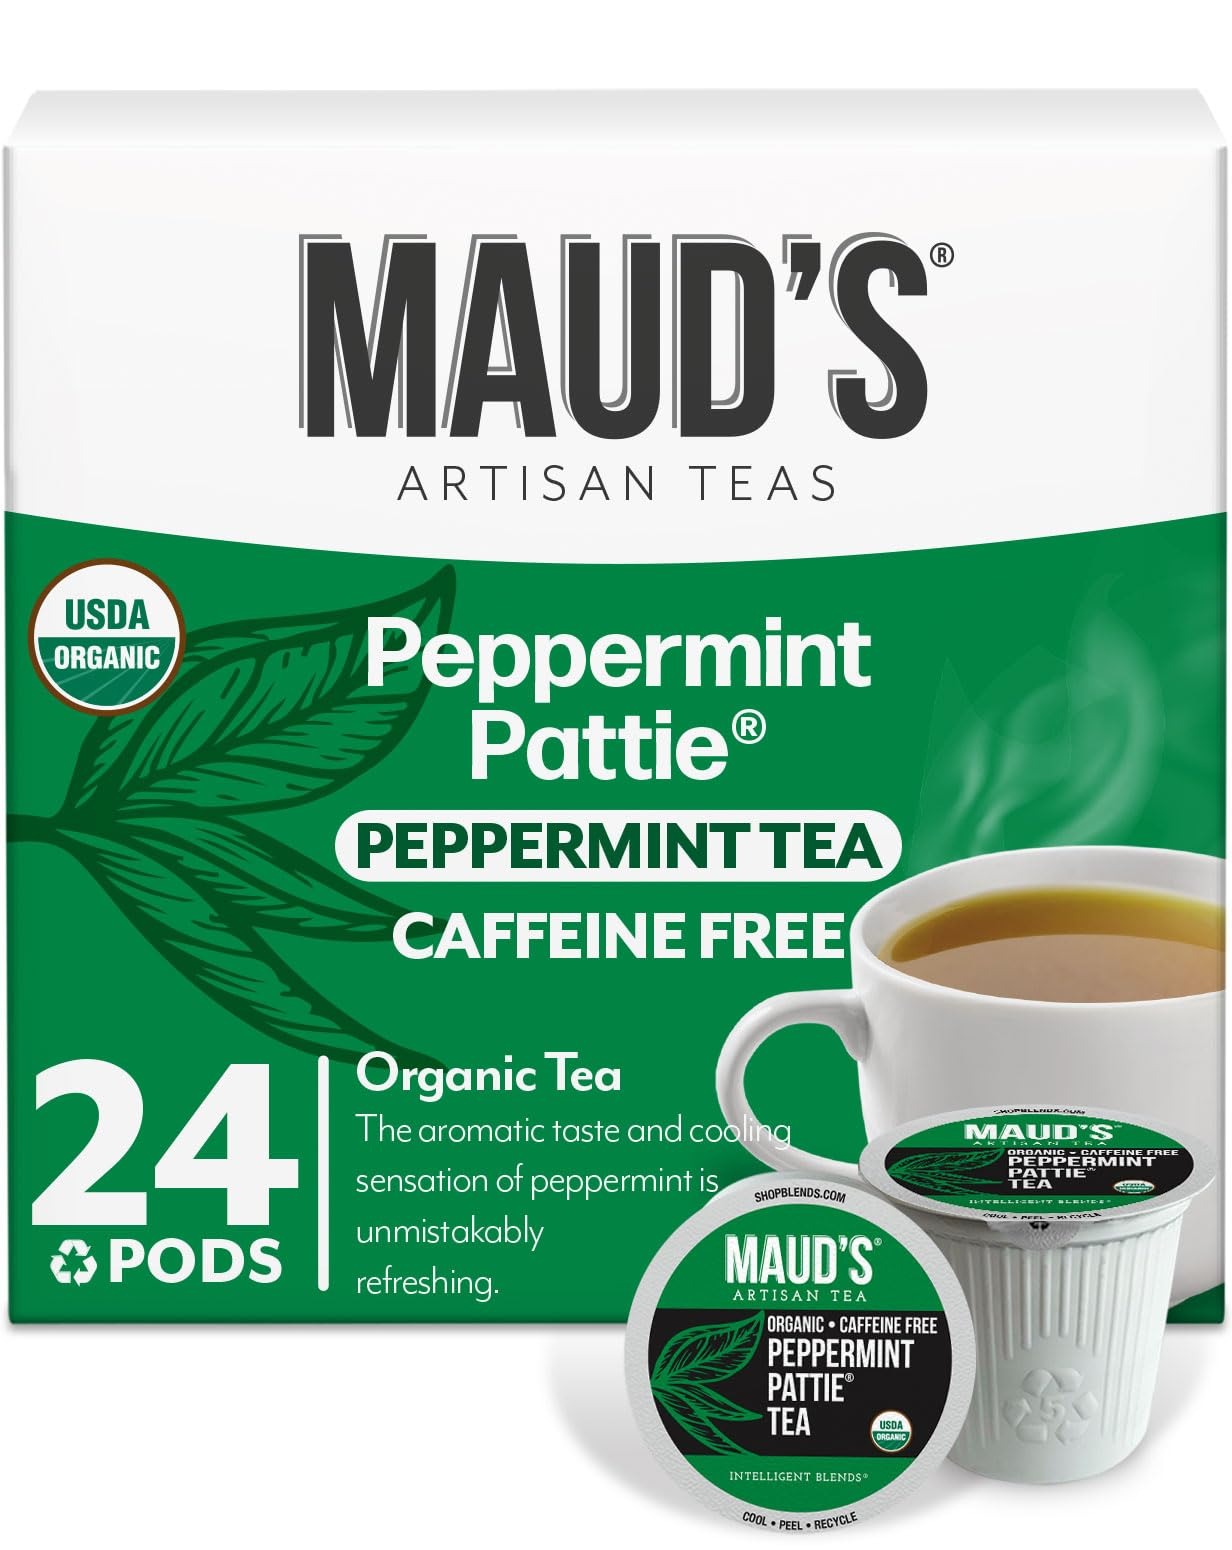
Item Name: Maud's Organic Peppermint Tea Pods, 24 ct, Recyclable Single Serve Pods – 100% Gourmet Blended Tea Leaves, Compatible with Keurig K Cups Maker
Bullet Point 1: [Organic Peppermint Tea]: Maud’s Organic “Peppermint” Tea delivers a refreshing, earthy experience with its naturally cooling sensation and aromatic, minty taste. This caffeine-free herbal blend offers a soothing and invigorating flavor, perfect for relaxation, aiding digestion, or enjoying a crisp, revitalizing moment anytime throughout your day.
Bullet Point 2: [Everyday Value]: Delivering premium, sustainably sourced and organic tea directly to your home. Cutting out the middlemen to provide cafe quality at affordable prices.
Bullet Point 3: [Quality in Every Cup]: Our peppermint tea ensures consistent, high-quality brews thanks to our use of sustainably sourced tea leaves. You'll savor the great taste, enticing aroma, and an absence of bitterness in every cup.
Bullet Point 4: [Effortless Convenience]: Maud’s tea pods are designed to be compatible with nearly all single-serve tea makers, ensuring convenient tea brewing and easy-peel lids for recycling ease.
Bullet Point 5: [Maud’s Legacy]: As a small, family-owned business, we treat our customers like family. If you're ever unsatisfied with our organic tea pods, we promise to make it right. Committed to sustainability, we make sure that every step we take in bringing you your favorite decaf green tea is thoughtful, ethical, and environmentally responsible, and produce our products in a solar-powered facility.
Product Description: Peppermint Tea leaves have been used for several thousand years according to records from the Greek, Roman and ancient Egyptian eras. Peppermint tea is traditionally used for digestive support. The aromatic taste and cooling sensation of peppermint is unmistakable! Our Maud's Organic Peppermint decaf tea is a perfect hot or cold beverage choice for children and adults alike. Enjoy the refreshing flavor of this organic herbal mint tea. Maud’s Coffee & Tea single serve tea pods are compatible with nearly all single serve coffee and tea makers, making these a delicious and convenient option for the busy tea drinker who wants real flavor in their morning cup. Our cups are eco-friendly and made from 100% recyclable #5 plastic, so you can enjoy each steamy mug knowing you're doing something good for yourself, and the earth! Why not delight your senses with a truly aromatic and flavorful experience? Each single serve tea pod is filled with perfectly blended 100% organic tea leaves of the highest quality, from premiere growing regions around the world. Your daily cup of tea isn't just a routine, it’s a moment to enjoy the little things in life. To ensure you get the best cup every time, we blend our tea leaves in our own San Diego Facility, which means we can personally monitor the quality and character of each batch.
Value: 24.0
Unit: Count

Price: 14.99